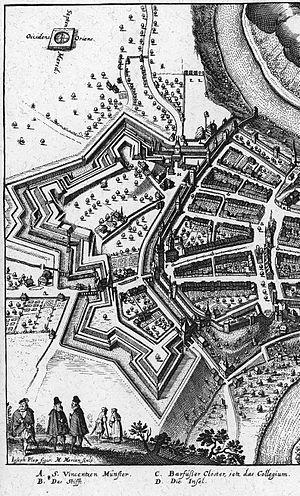
La guerre des paysans de 1653 fut une révolte populaire en Suisse durant la Confédération des XIII cantons. La dévaluation de la monnaie bernoise provoqua des tensions qui s'étendirent d'abord dans la région de l'Entlebuch et de l'Emmental avant de se propager aux cantons de Soleure, Bâle et d'Argovie.